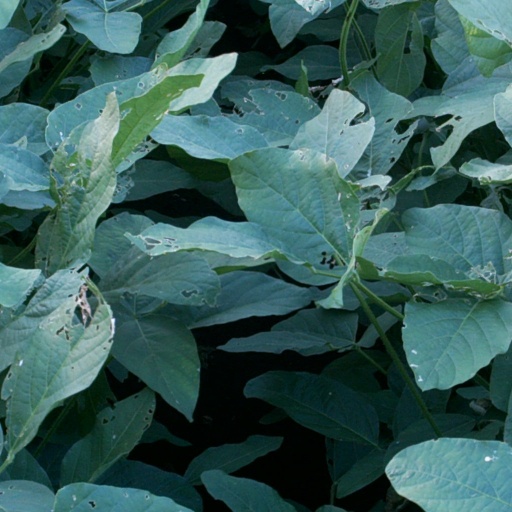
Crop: soybean